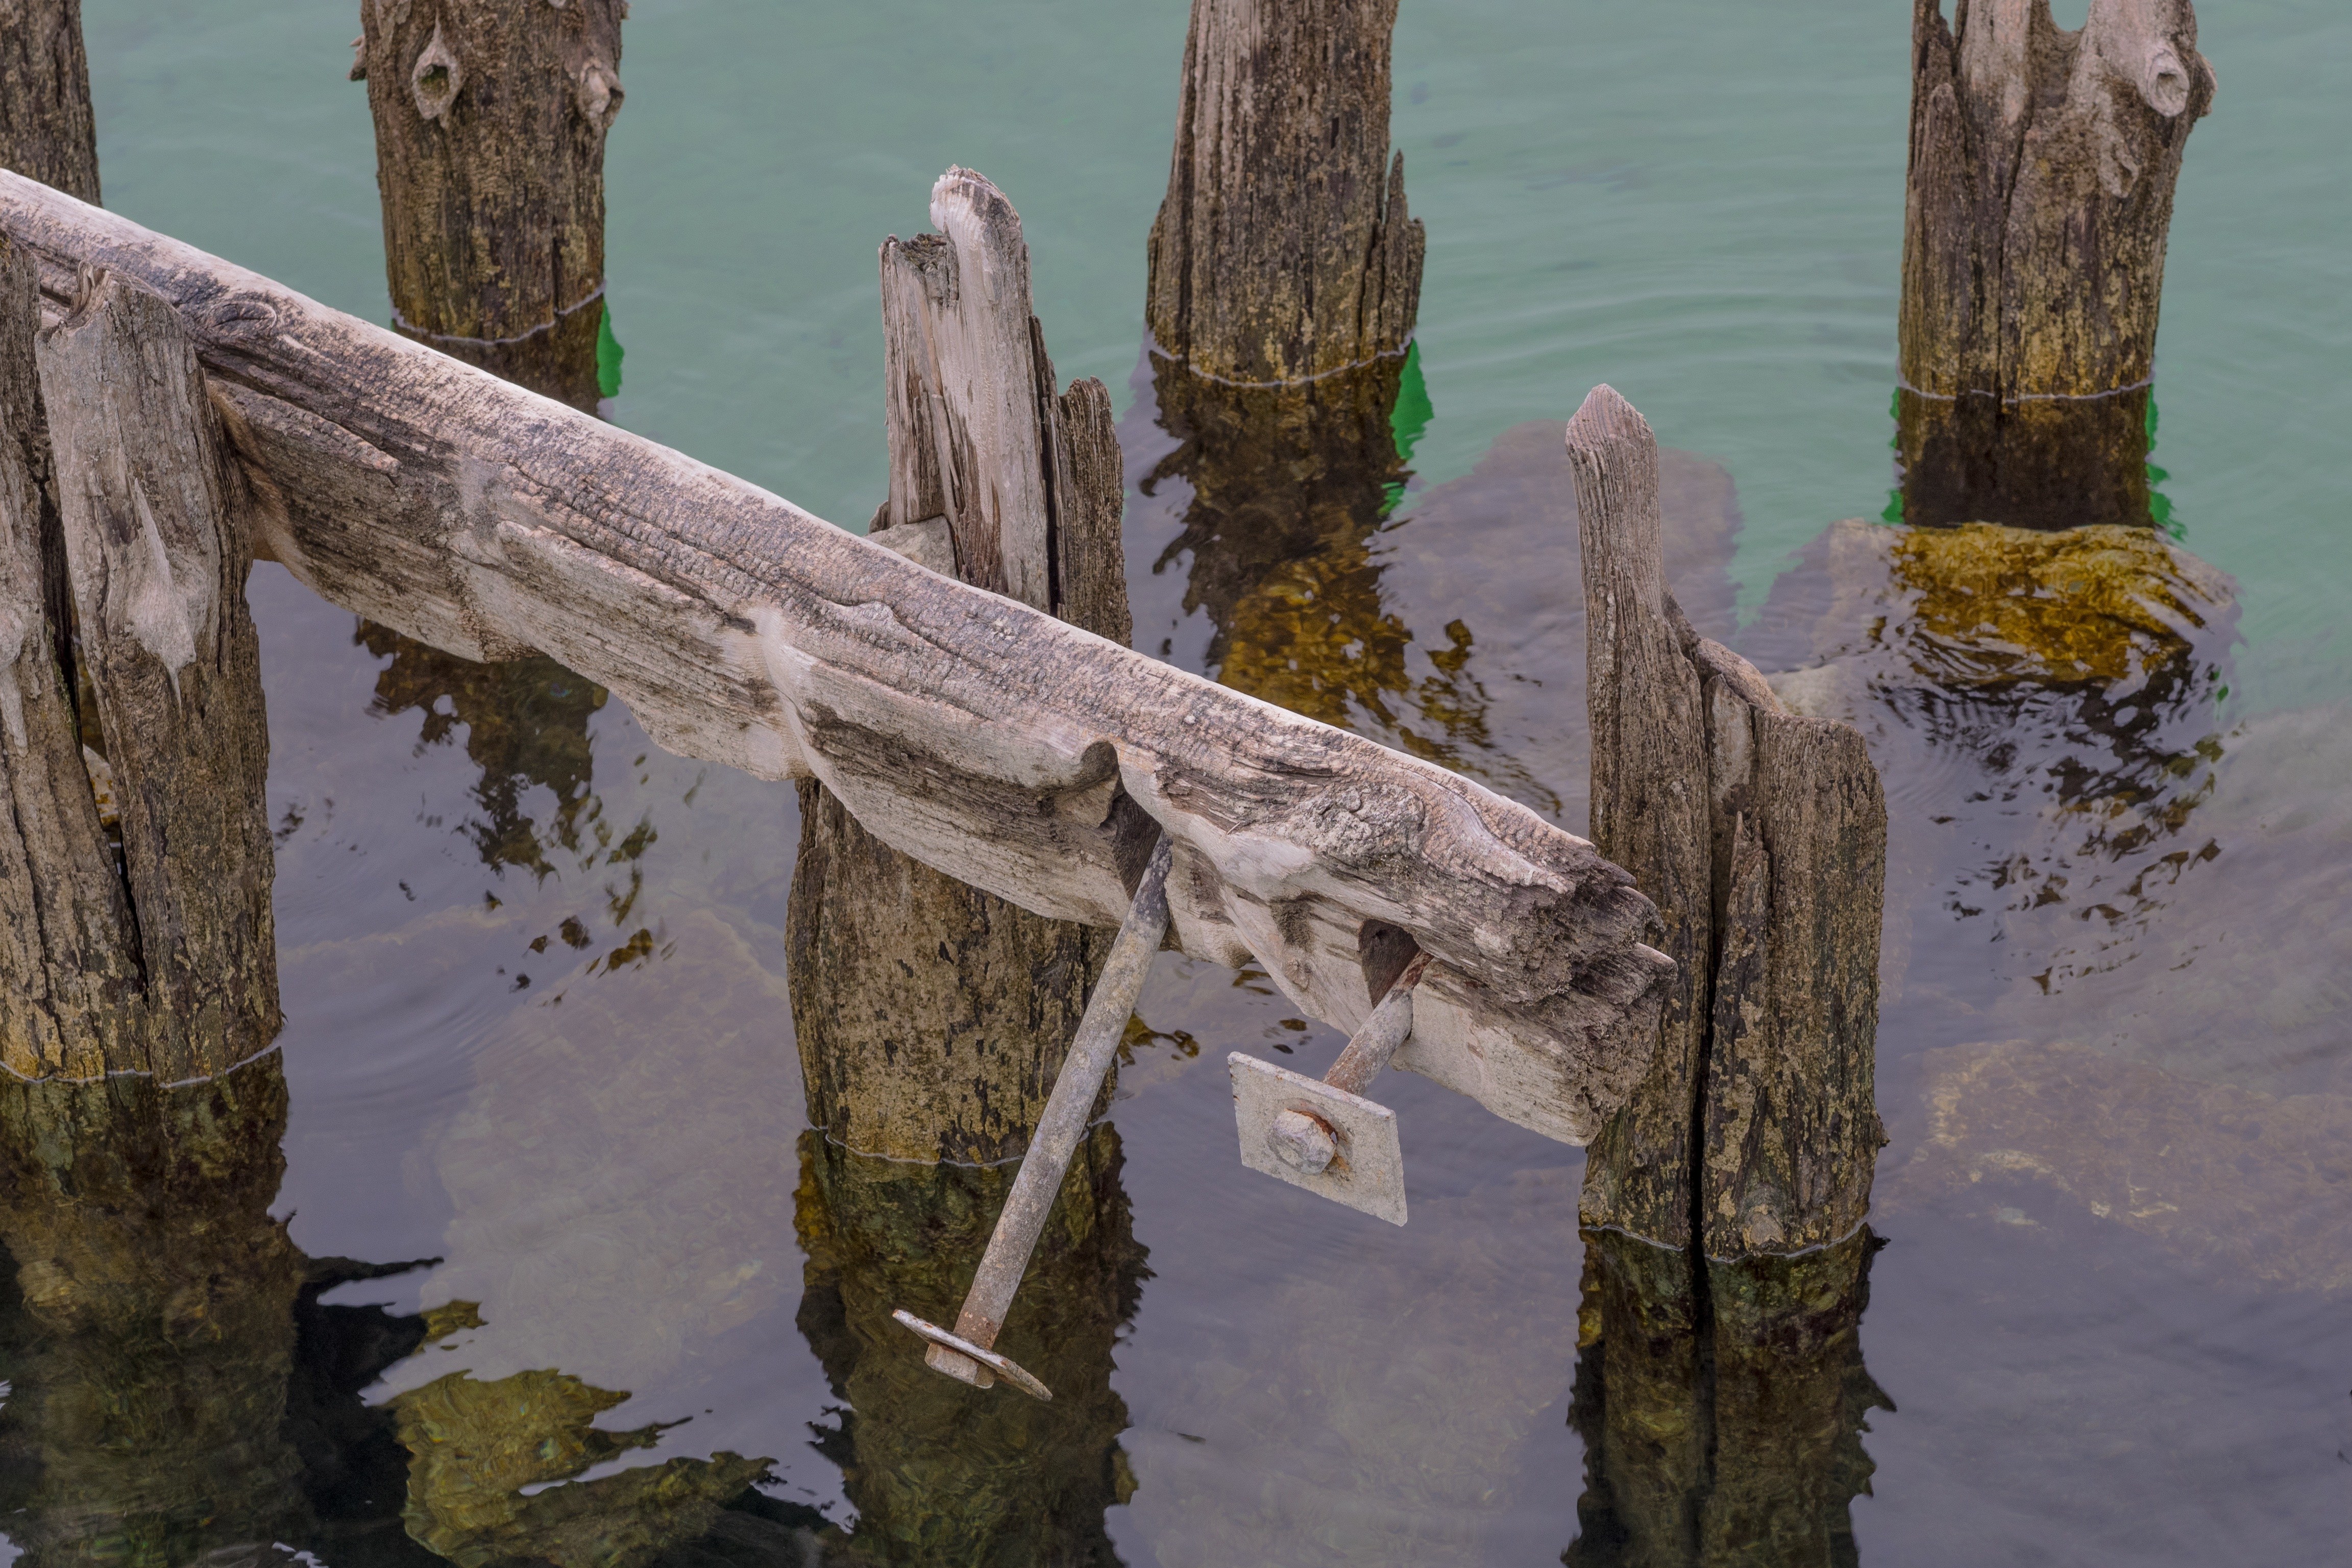
sea, tree, water, nature, rock, wilderness, snow, winter, boardwalk, wood, lake, pier, wildlife, web, pile, reflection, wood pile, fauna, piles, wooden posts, stilt houses, woody plant